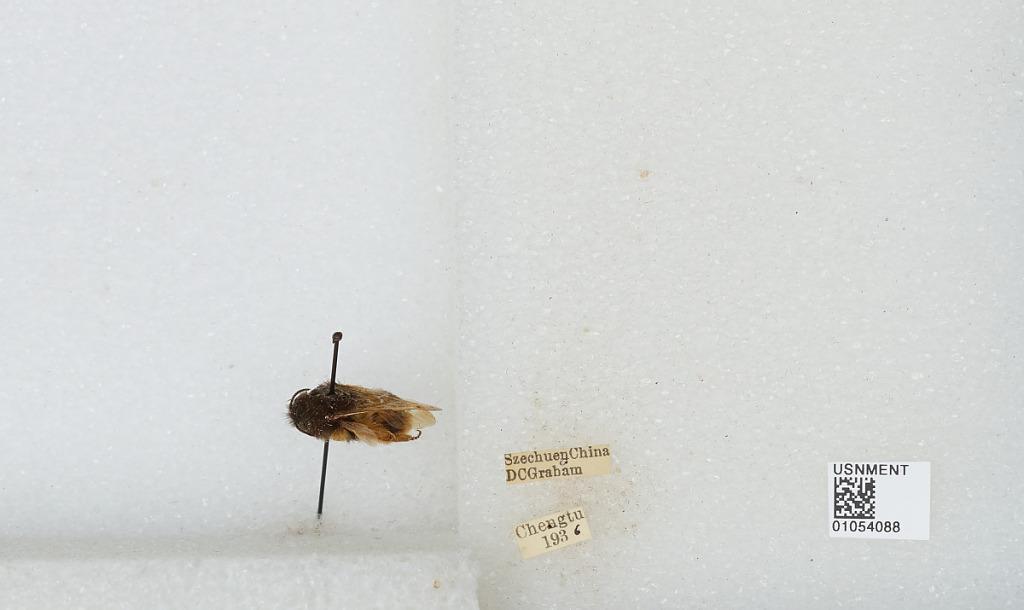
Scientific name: Bombus sp.
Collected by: D. Graham
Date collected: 1936--
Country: China
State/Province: Sichuan
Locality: Chengdu
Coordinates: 30.6586, 104.065